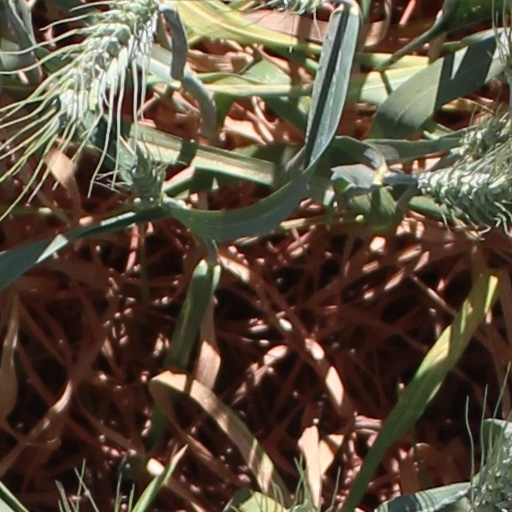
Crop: wheat